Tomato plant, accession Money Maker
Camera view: horizontal (90 deg, fisheye); turntable rotation: 240 degrees
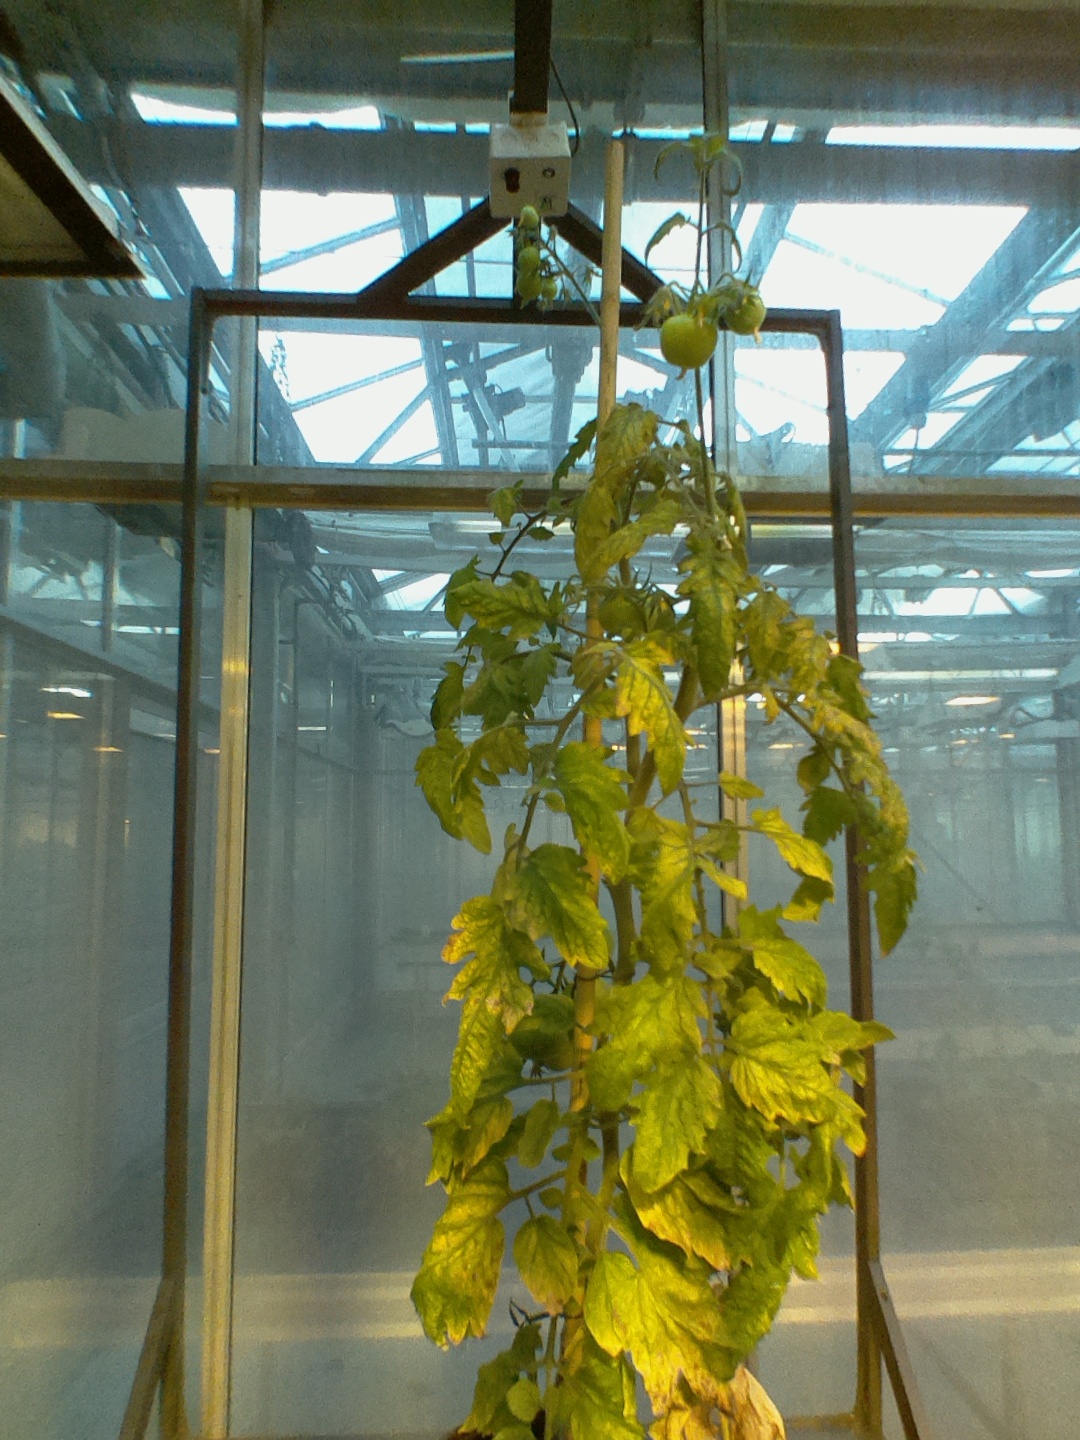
BBCH growth stage 79: 90% -100% of final fruit size